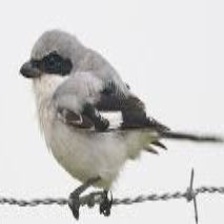
Species: LOGGERHEAD SHRIKE
Scientific name: LANIUS LUDOVICIANUS